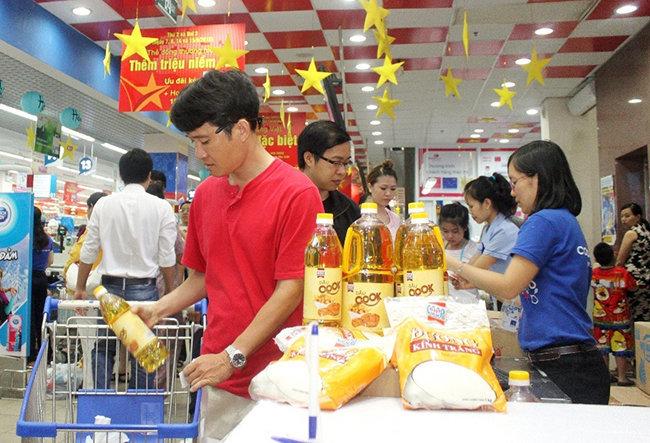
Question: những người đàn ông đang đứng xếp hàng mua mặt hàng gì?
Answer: mua dầu ăn